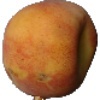
Label: Peach 1